Mercedes-Benz Actros

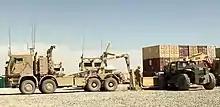
Armored Heavy Support Vehicle System of the Canadian Army in Afghanistan

Actros Armored Heavy Support Vehicle System (AHSVS) is a military armored truck (86 were ordered by the Canadian Army in 2007) using the civilian Actros platform with a protected cab developed by Land Mobility Technologies in South Africa in cooperation with Composhield of Denmark for Mercedes-Benz.